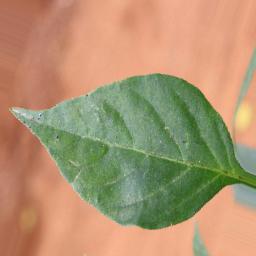
Label: healthy